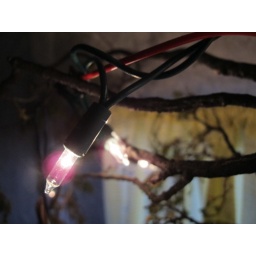
Saguaro cactii, canyon hiking, White Sands dunes, jerry-rigged Christmas lights, and creepy beds in the middle of nowhere.